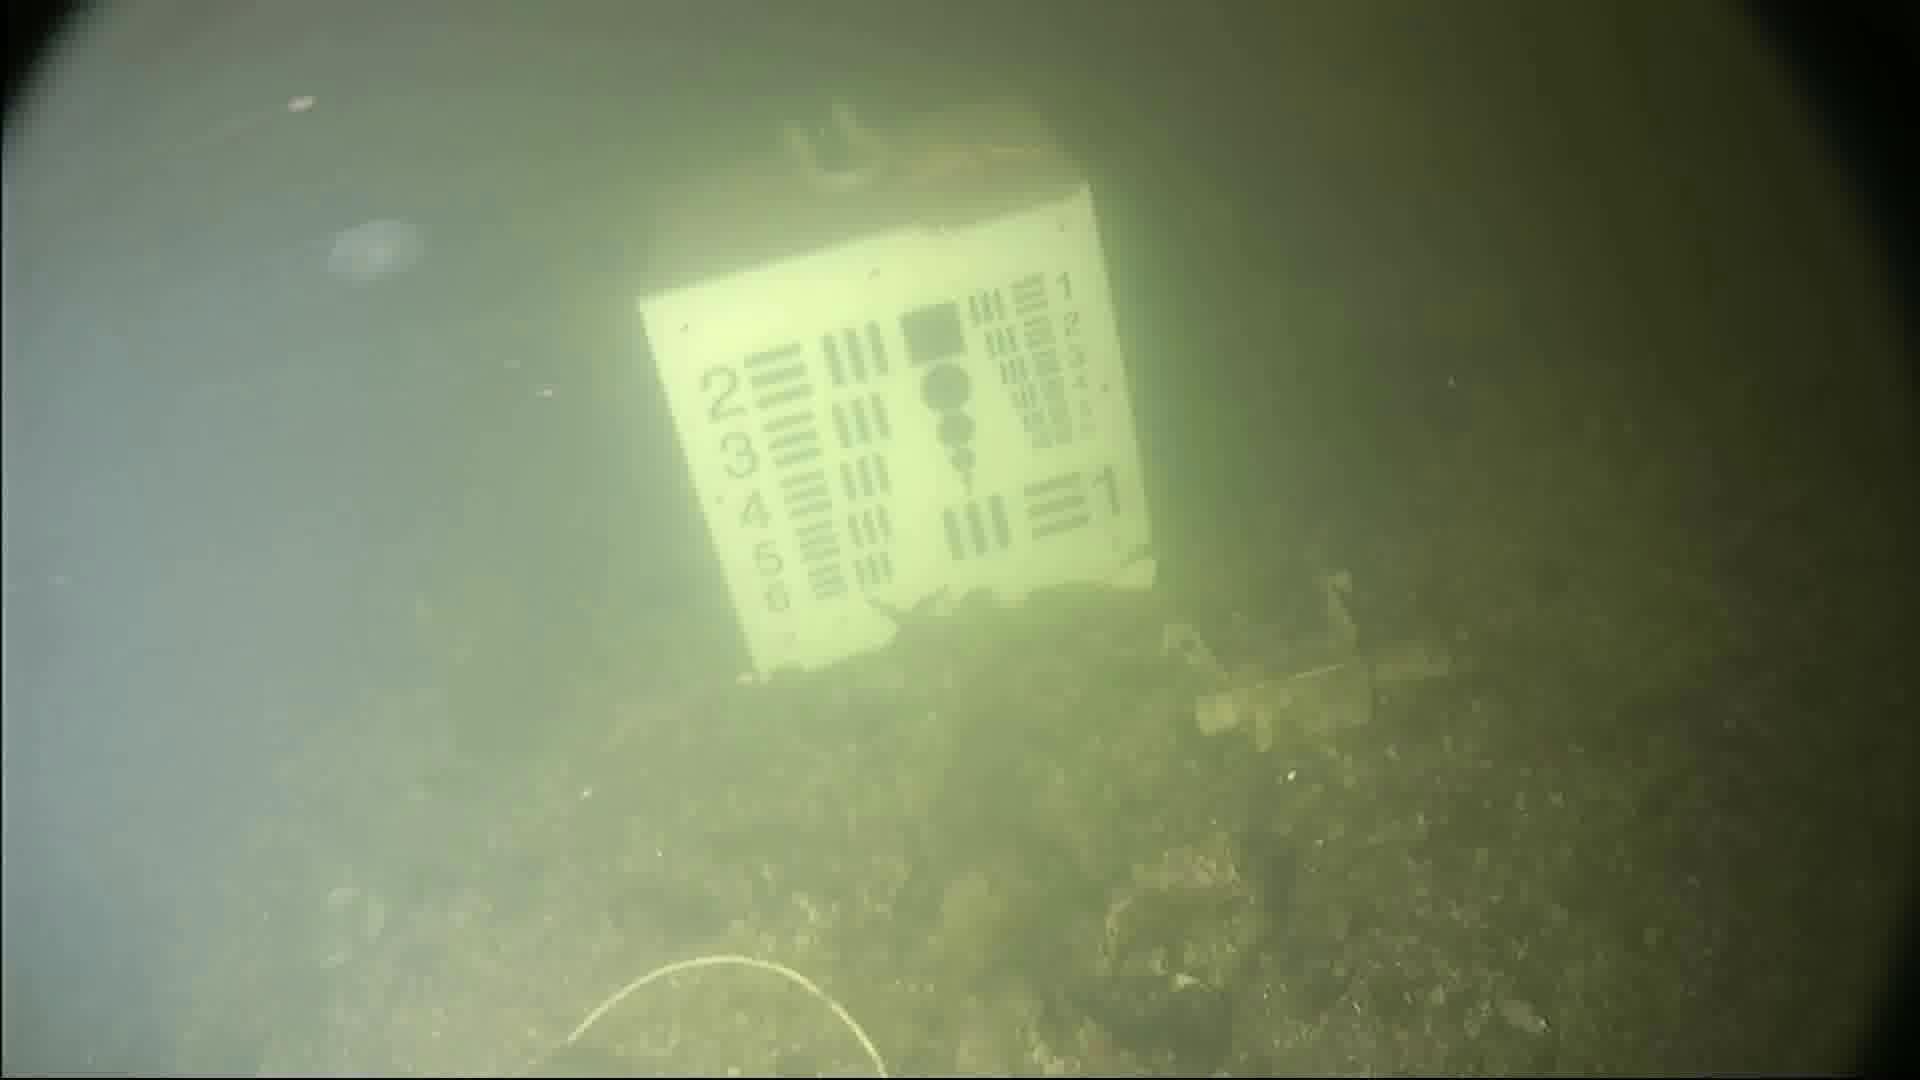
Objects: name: jellyfish
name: starfish